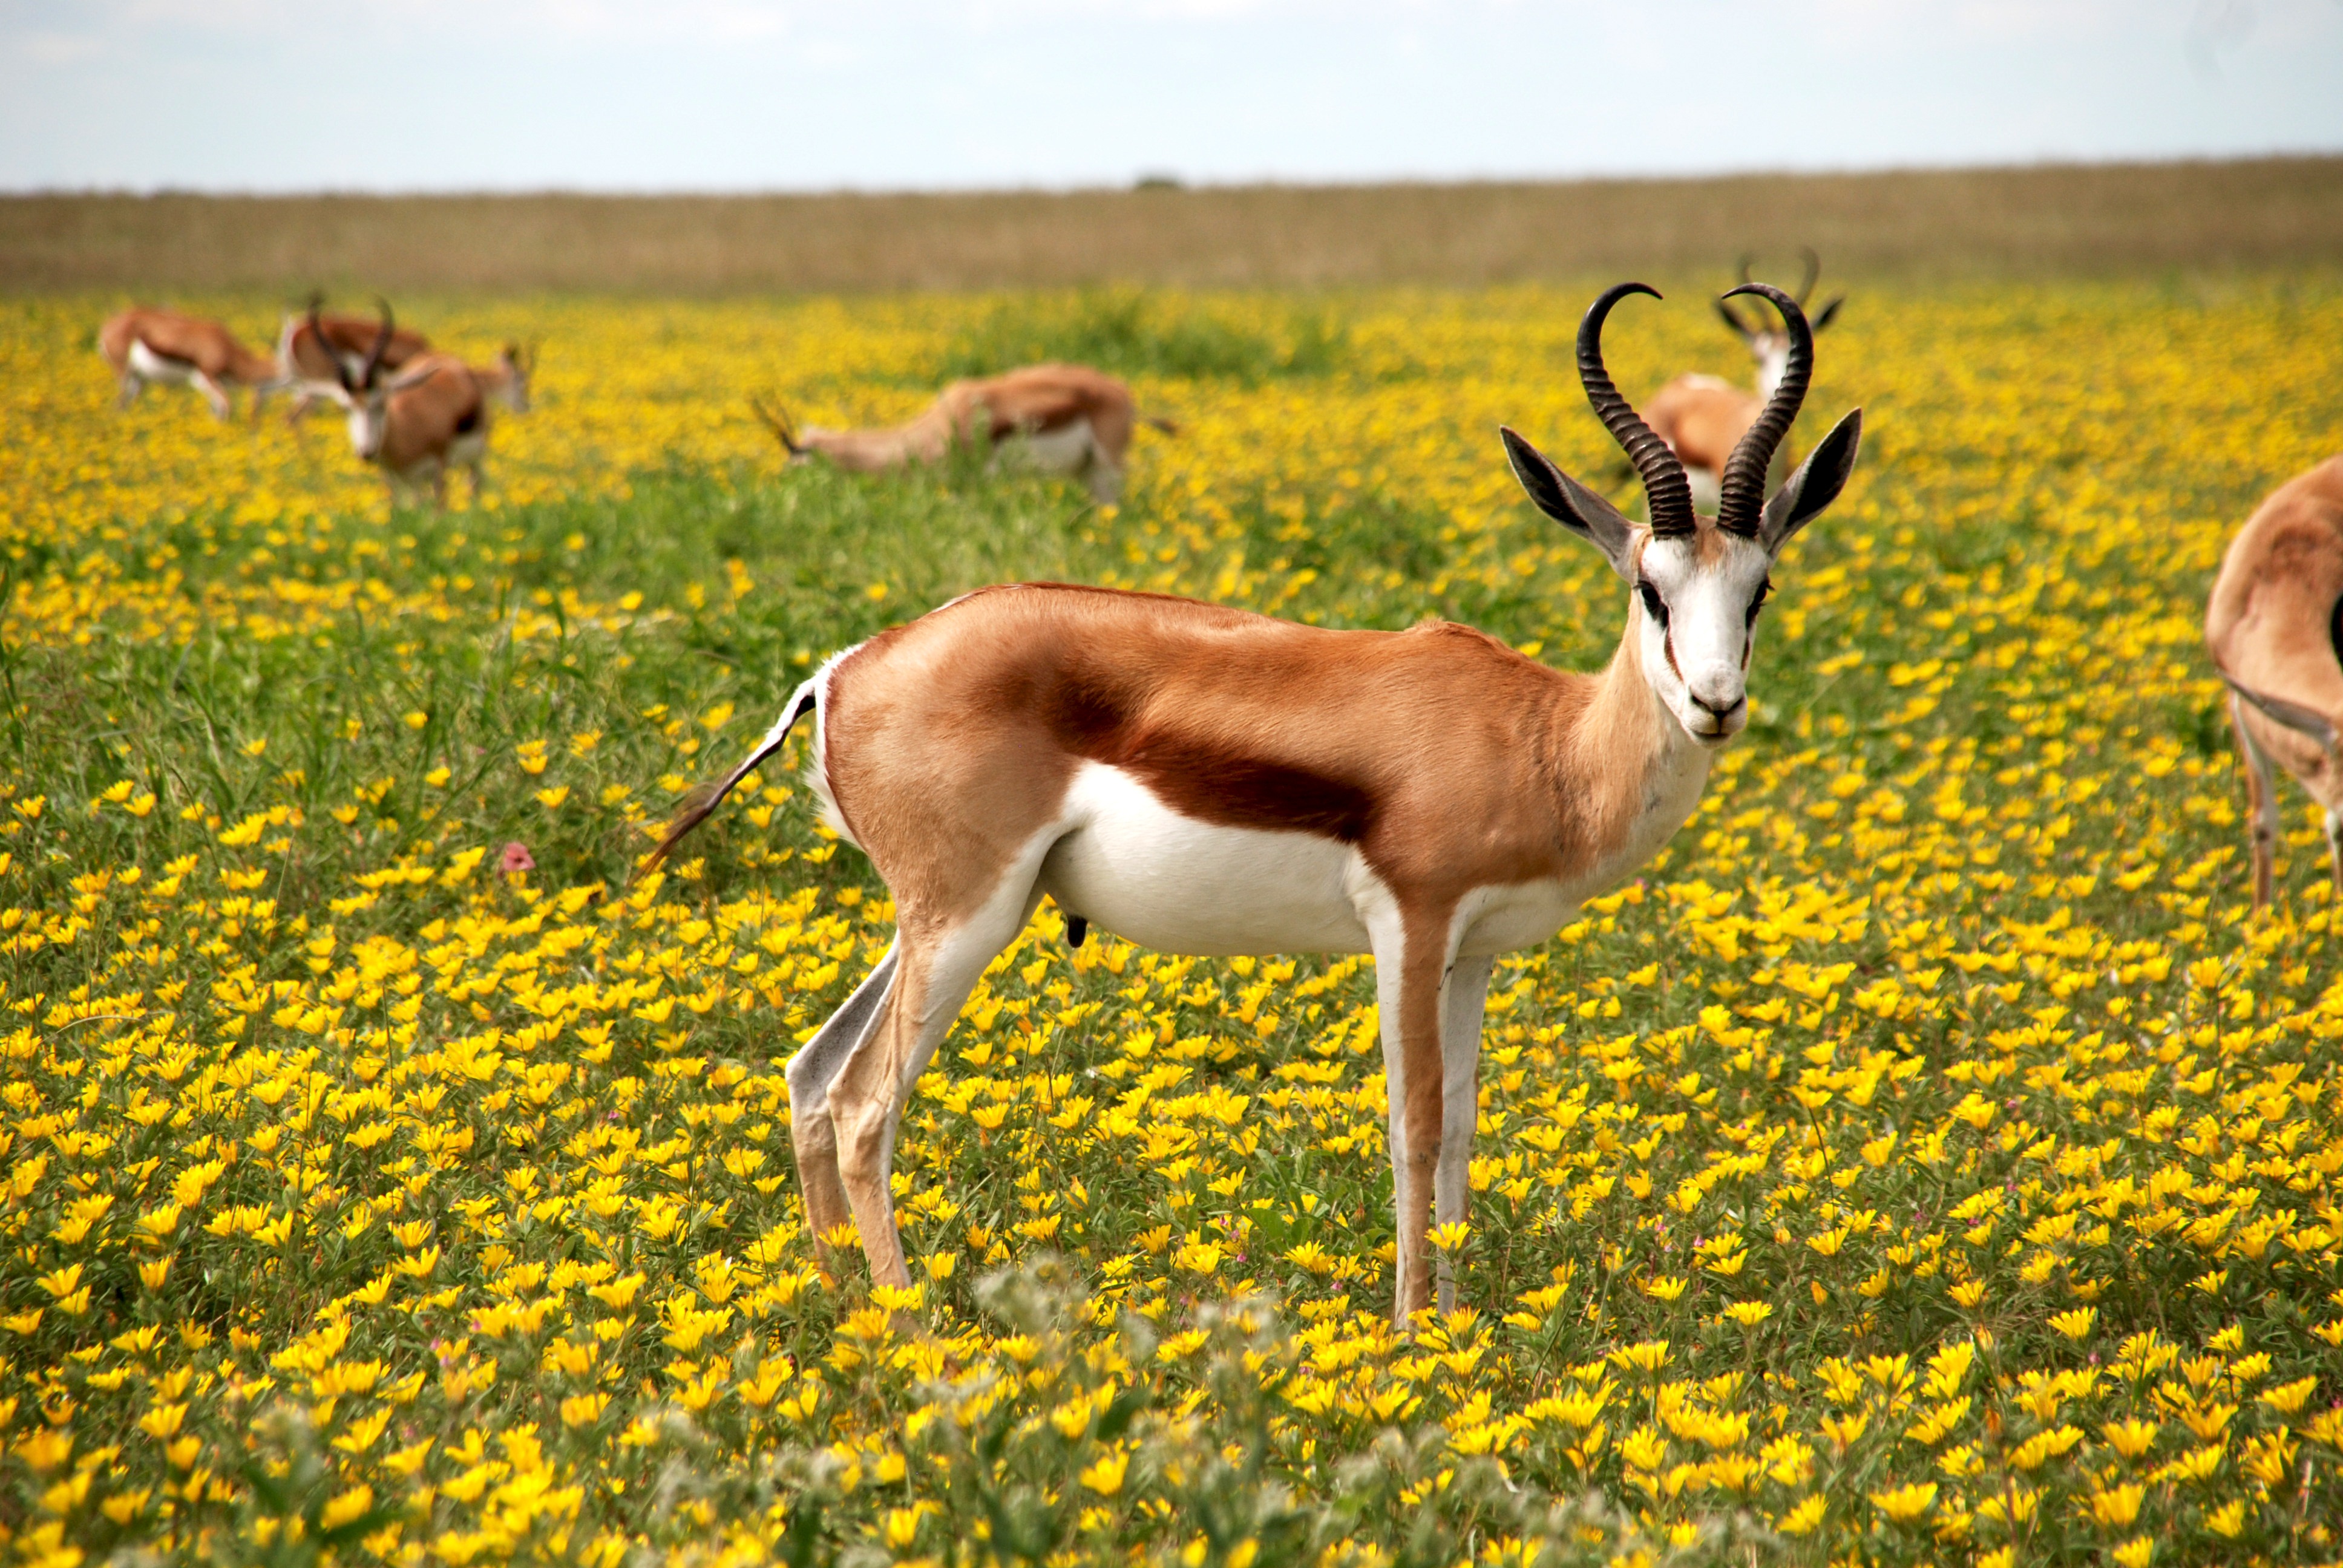
nature, blossom, meadow, prairie, bloom, wildlife, herd, pasture, grazing, mammal, flora, fauna, savanna, antelope, flowers, gazelle, grassland, animals, horns, springbok, pronghorn, antelopes